Outback (G.I. Joe)

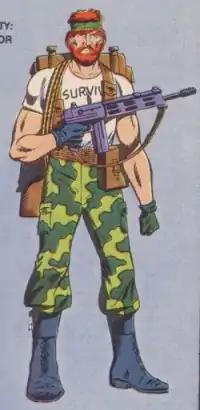
Illustration of Outback from "G.I. Joe: Order of Battle". Art by Herb Trimpe.

Outback is a fictional character from the toyline and comic book series. He is the G.I. Joe Team's survivalist and debuted in 1987.